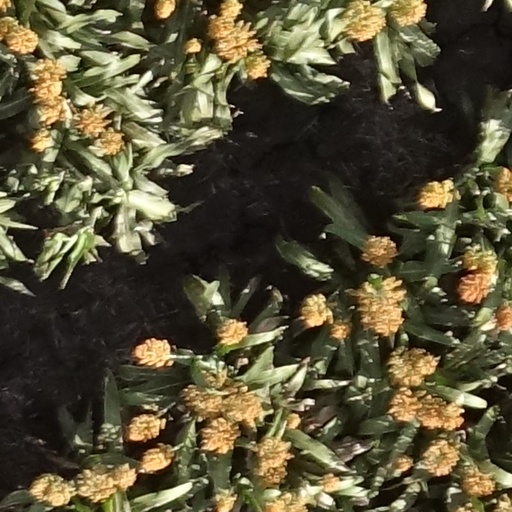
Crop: sorghum